Anna Sun

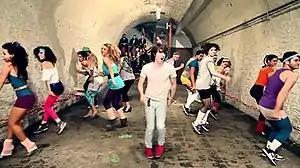

The video begins with a 2 and a half minute long take, shot inside the Mockbee building in the brewery district of Cincinnati. The camera follows lead singer Petricca as he walks through the labyrinth of rooms, encountering numerous partiers. At one point during the shot, Petricca plays the keytar. Eventually, Petricca finds a room full of dancers before engaging in a group dance. After the dance, Petricca opens a door, which leads him to a different outdoor location.